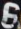
Number: 6